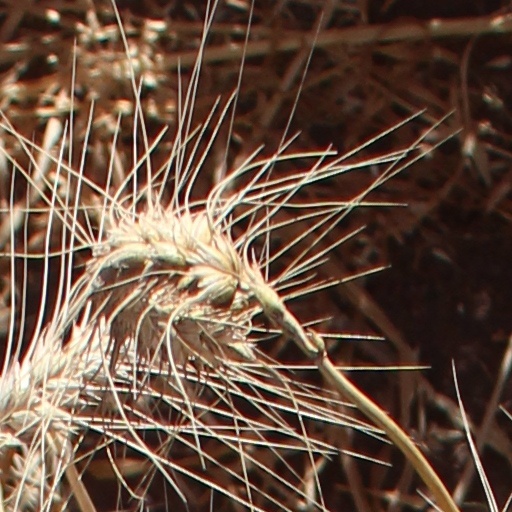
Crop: wheat